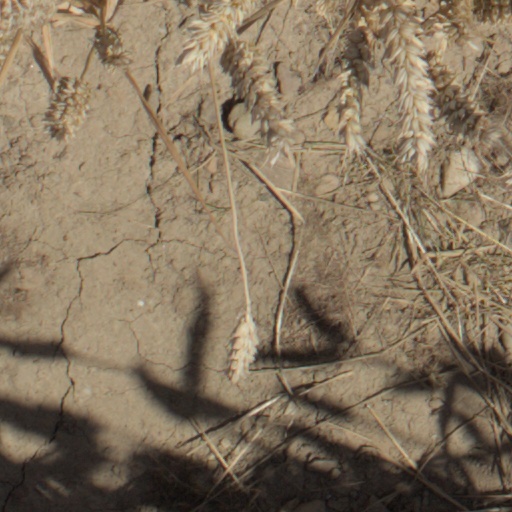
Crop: wheat